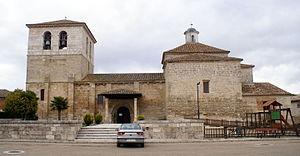
Cubillas de Santa Marta est une commune de la province de Valladolid dans la communauté autonome de Castille-et-León en Espagne.